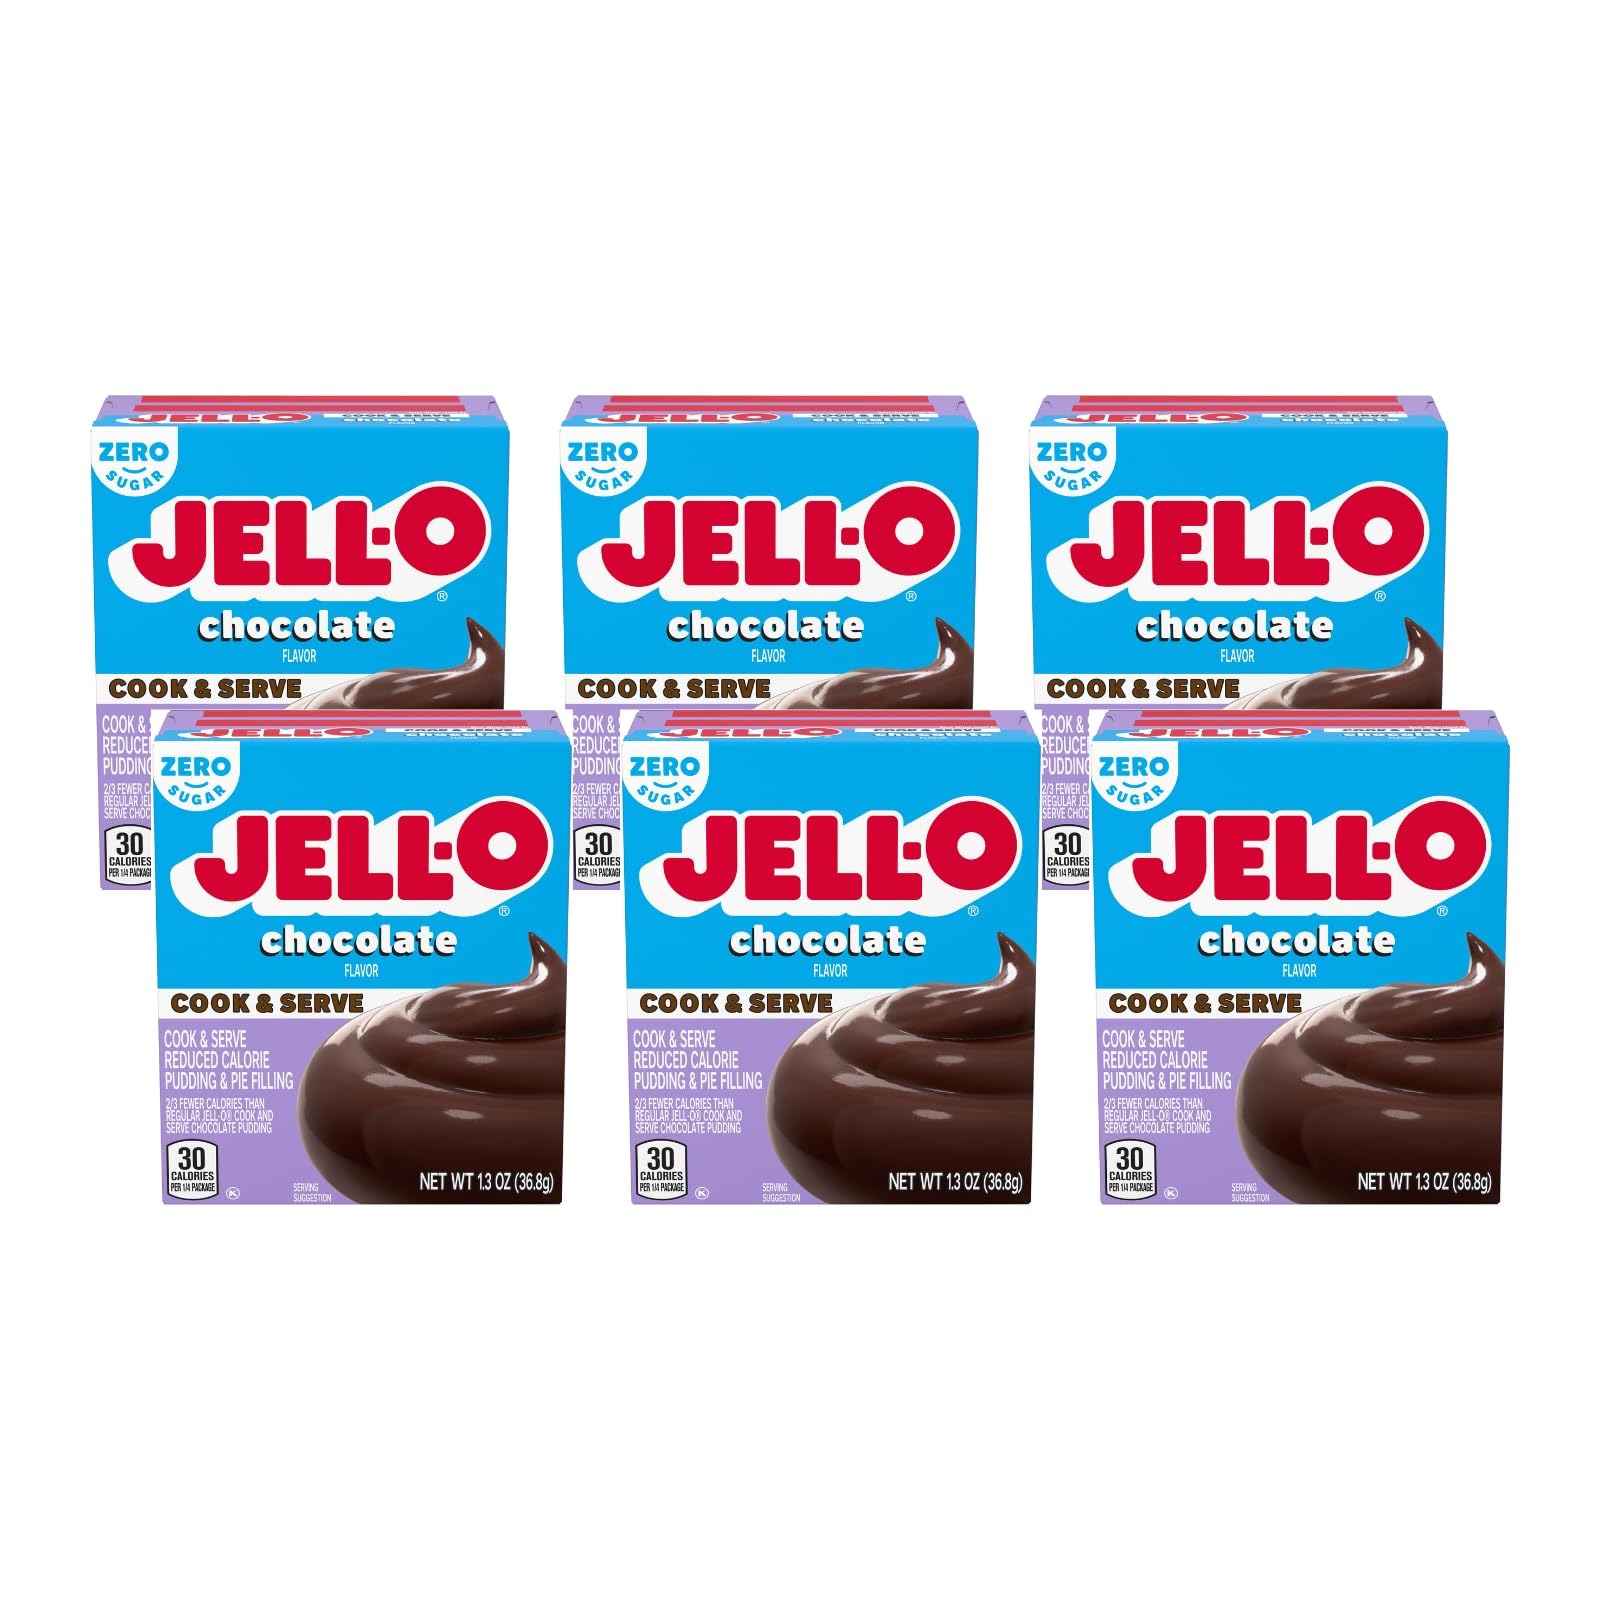
Item Name: Jell-O Cook & Serve Chocolate Sugar-Free Fat Free Pudding & Pie Filling (7.8 oz Boxes, Pack of 6)
Bullet Point 1: Kosher dairy. Makes 4 (1/2 cup) servings.
Bullet Point 2: Sensible solution - sugar free & fat free.
Bullet Point 3: Jell-O Sugar Free Cook and Serve Chocolate Pudding Mix tastes great alone or in desserts
Bullet Point 4: With 1/3 fewer calories than regular chocolate pudding
Bullet Point 5: Individually packaged in a sealed pouch
Value: 7.8
Unit: Ounce

Price: 6.435